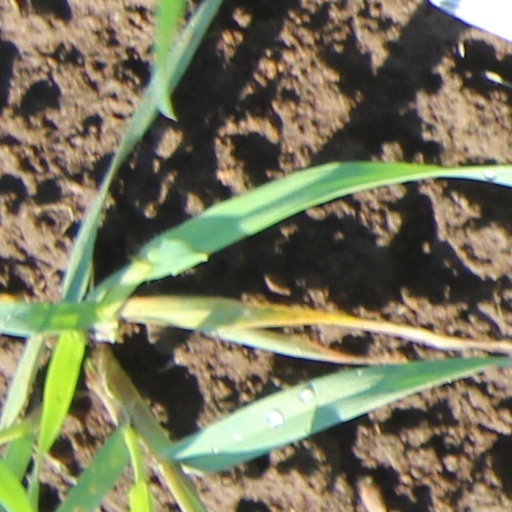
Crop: wheat